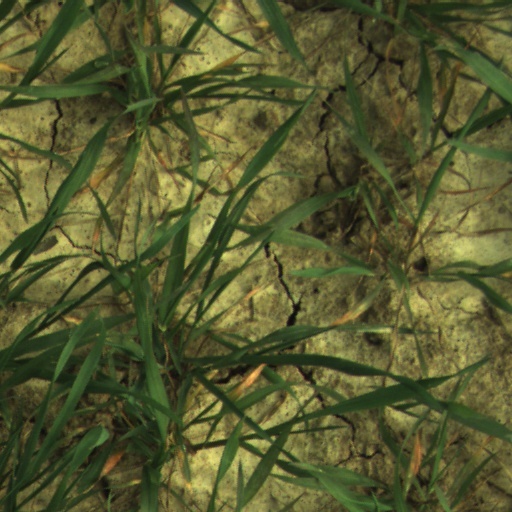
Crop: wheat